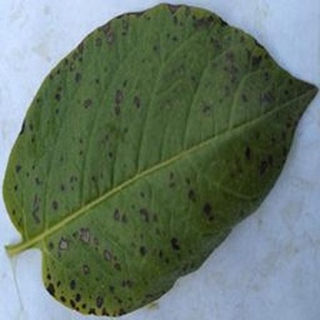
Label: potato_early_blight